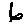
Label: 6